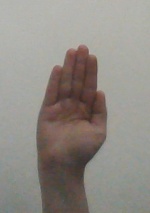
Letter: seen